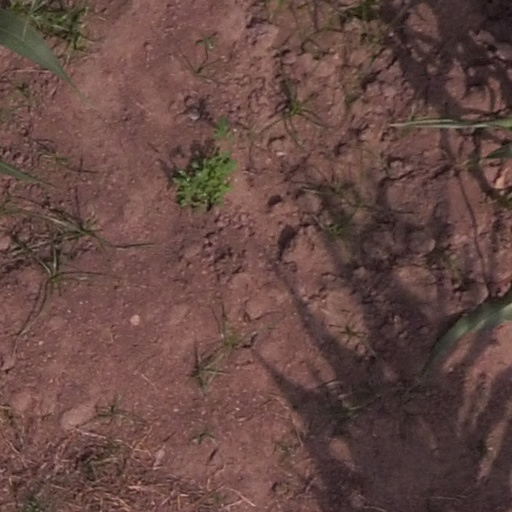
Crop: maize; corn